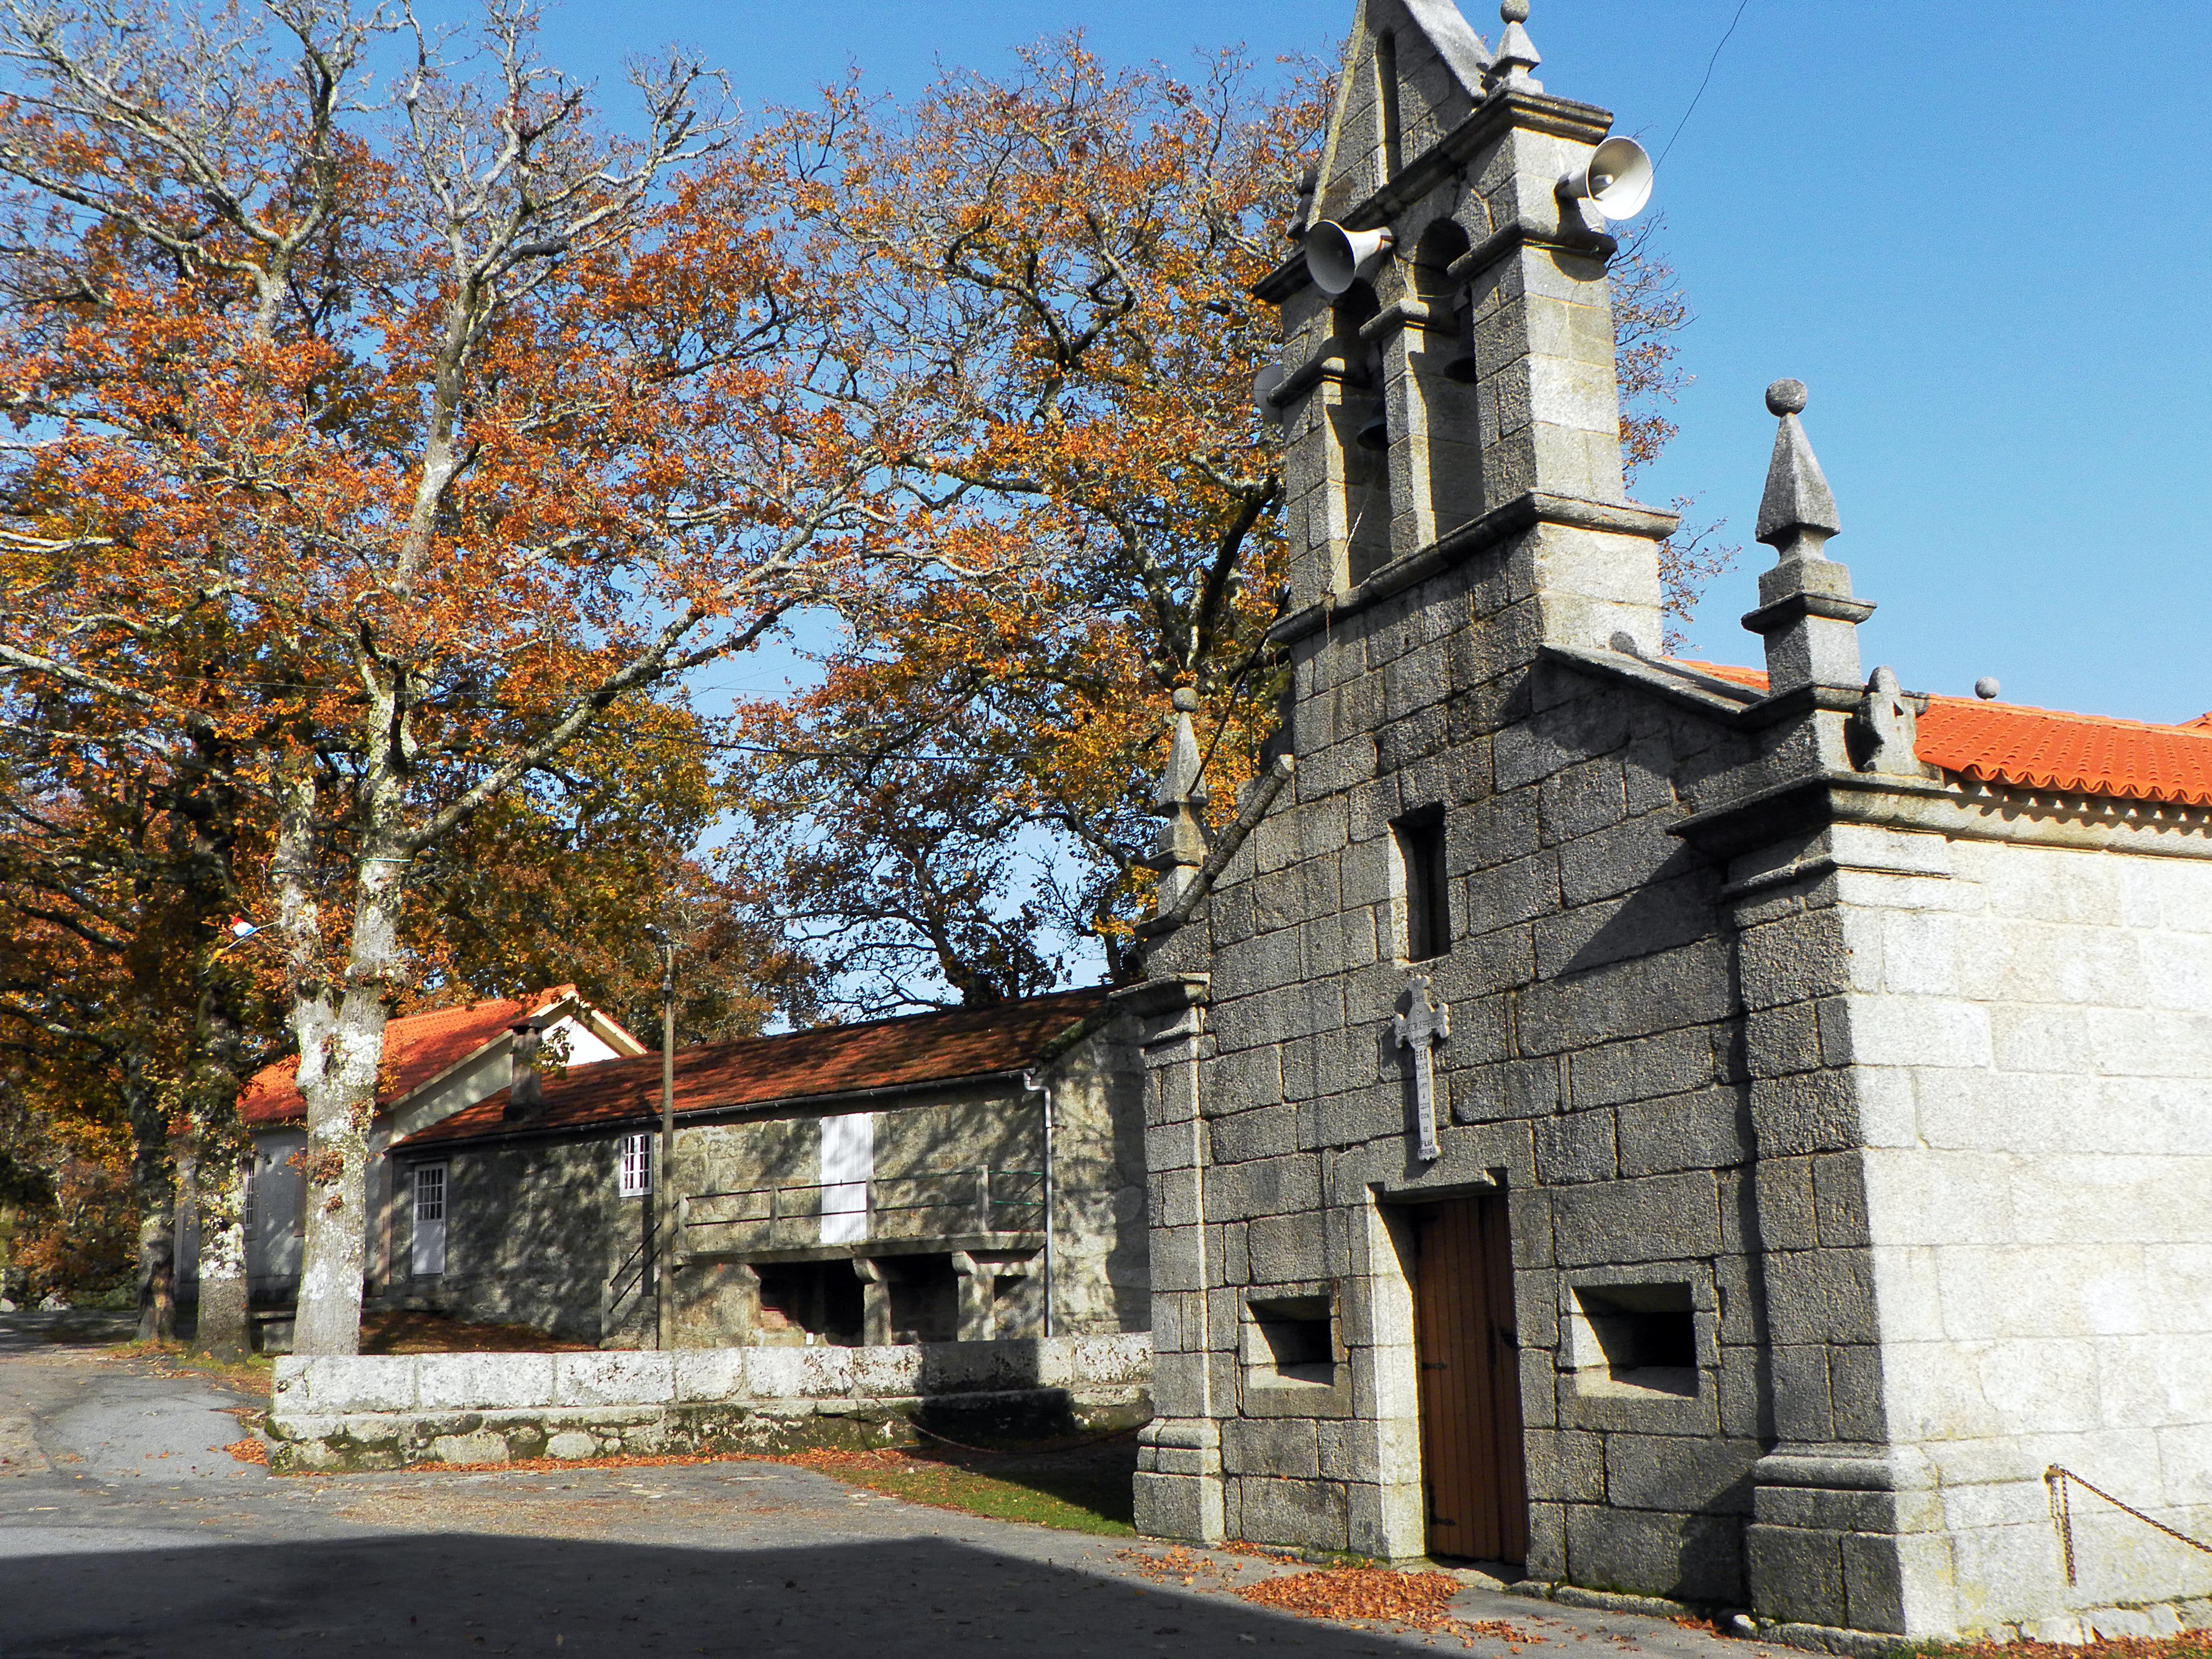
building, chateau, cottage, church, chapel, place of worship, spain, espaa, galicia, pontevedra, ggl1, gaby1, canoneos500d, opelete, ruralgalicia